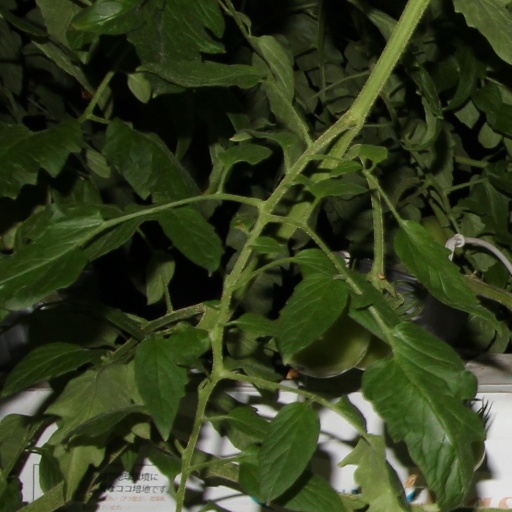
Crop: tomato